General Map of Ukraine

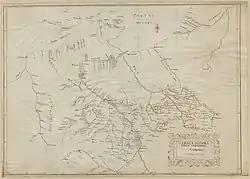
Beauplan's 1639 hand-drawn map "Tabula Geographica Ukrainska", or "Ukrainian Geographical Map"

Chronologically, the "General Map of Ukraine" was the first to be published. Its first version was a hand-drawn map of 1639, titled "Tabula Geographica Ukrainska", or "Ukrainian Geographical Map". This draft was 44.5 × 62.5 cm, scale 1:1,500,000, which displayed 275 names of populated places, 80 names of rivers, 4 names of islands, 13 names of rapids, 4 names of forests, and 2 names of seas. The area between 47 and 50 degrees north latitude is most fully represented, especially the hydrographic network and settlements near the Dnipro, Southern Bug and Dniester. The map was published in a manuscript atlas by Prussian-Lithuanian cartographer Fryderyk Getkant, which is kept in the Military Archives in Stockholm. This map was in fact the first sketch of the "General Map of Ukraine" published 9 years later.